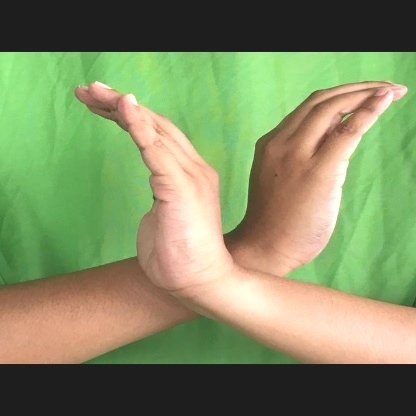
Mudra: Nagabandha